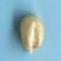
Maize quality: Good